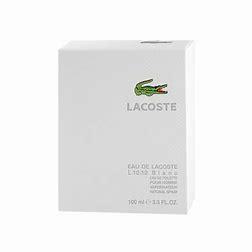
Brand: Lacoste
Model: 100